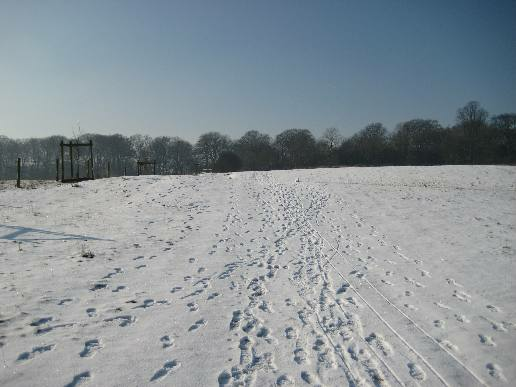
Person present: No